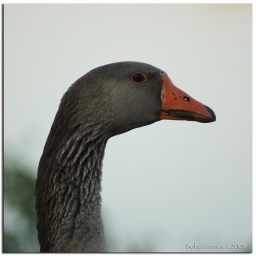
I can't resist.... I stop my car near Orfeu's lake and one dozen ducks came to my window. Sept. 2008